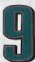
Number: 9